History of the nude in art

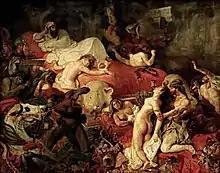
"The Death of Sardanapalus" (1827), by Eugène Delacroix, Musée du Louvre, Paris.

Outside of France, in many parts of Europe the baroque survived until the middle of the 18th century, replaced or intermingled by the growing exuberance of the rococo. A clear example of the survival of the Baroque is "The Naked Monster" (1680), by Juan Carreño de Miranda. Giambattista Tiepolo was a follower of the Venetian school, with its rich colors, clear skies, diaphanous landscapes, majestic architectures, and a certain scenographic air that gives his work a great magnificence and magnificence. His works abound in allegories and historical and mythological themes, full of gods and naked heroes, such as "Diana discovers Calisto's pregnancy" (1720–1722). Corrado Giaquinto, despite being a preferably religious painter, also made allegories and mythological paintings with naked figures, such as "Peace, Justice" and "Hercules". In Spain he decorated the ceiling of The Hall of Columns of the Royal Palace of Madrid, with multiple figures of nude gods (Apollo, Bacchus, Venus, Diana). The German Anton Raphael Mengs already pointed to neoclassicism, trying to synthesize the drawing of Michelangelo with the colorfulness of Raphael and the chiaroscuro of Correggio, always with the cult of Antiquity as a backdrop. Established in Spain, as director of the Royal Academy of Fine Arts of San Fernando, he advocated the study of the natural for the representation of the nude. In his decoration of the Gasparini Hall of the Royal Palace of Madrid (1765–1769) he displayed an authentic Olympus of gods and classical heroes, such as the scenes of "Hercules led before Jupiter, Triumph of Trajan, Jupiter, Venus and the Graces, The Aurora," etc. In Germany the sculptors Georg Raphael Donner ("Atalanta") and Franz Ignaz Günther ("Cronos", 1765–1770) also stood out.